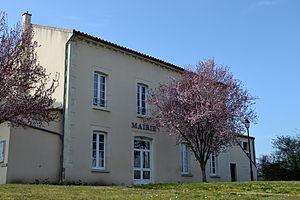
Mairie de Glenay (Face Est)
Glénay est une commune du centre-ouest de la France située dans le département des Deux-Sèvres en région Nouvelle-Aquitaine. Ses habitants sont appelés les Glénéens.